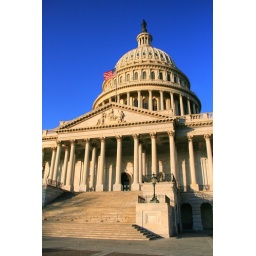
The U.S. Capital building in Washington D.C. on a clear morning in November.